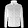
Label: Coat